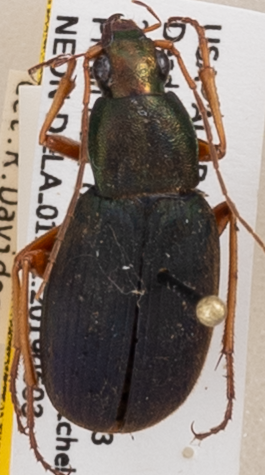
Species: Chlaenius aestivus
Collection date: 2019-06-03
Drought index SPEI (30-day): -0.646
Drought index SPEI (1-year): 0.782
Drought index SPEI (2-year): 1.28